119th Fighter Squadron

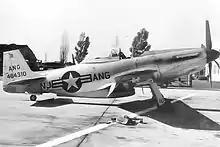
119th Fighter Squadron – North American F-51H-5-NA Mustang 44-64310.

The wartime 490th Fighter Squadron was reconstituted on 21 June 1945. It was then re-designated as the 119th Fighter Squadron, and was allotted to the New Jersey Air National Guard, on 24 May 1946. It was organized at Newark Airport, New Jersey and was extended federal recognition on 9 June 1947. The 119th Fighter Squadron was entitled to the history, honors, and colors of the 490th. The squadron was equipped with F-47D Thunderbolts and was allocated to the First Air Force, Continental Air Command by the National Guard Bureau.